Here I Am (Kelly Rowland album)

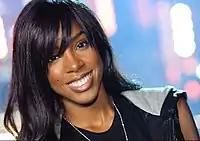
Rowland appearing at her 2010 Walmart Soundcheck mini-concert for her third studio album.

The promotional trail for the project began in March 2010 when Rowland performed at Cathy Guetta's "Fuck Me I'm Famous" party at the Winter Music Conference in Miami. Following this, Rowland held an album listening party at Hudson Hall in New York City on June 17, 2010. During the party, Rowland was interviewed by Gayle King while introducing songs from the album. Among those played were, "Rose Colored Glasses", "Shake Them Haters Off", "Grown [Ass] Woman", "Forever and a Day" and "Heaven n Earth". From as far back as January 12, 2010, Rowland gave magazine interviews about the album including spreads with "New!", "Take 5", and "Musicology" magazine. In June 2010, she appeared in the United Kingdom giving interviews with various radio stations, including Gaydar. Rowland also performed at a second "Fuck Me I'm Famous" party, this time in Paris on June 25 and 26. She was interviewed for UK entertainment site 'Entertainment Focus' during her promotional tour in London, UK, before returning to the US on July 3, 2010, to host the Independence Day (July 4) celebrations at the Pure nightclub in Las Vegas. These performances were reprised at 103.5 KTU's "Beatstock 2010" in New York on July 8 and 9. Then for a week beginning on July 26, 2010, Rowland flew to Australia to help the Optus mobile network to launch the iPhone 4. Part of the promotion included her performing a mini-concert for the network's customers. She also performed at the 2010 FlavaMen Blatino Awards afterparty.